303 Fear Faith Revenge

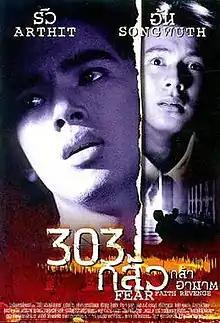
Thai Film Poster

303 Fear Faith Revenge is a 1998 Thai slasher film starring Taya Rogers, Arthit Ryu, and Ananda Everingham. In this film, an investigation into a star student's suicide results in several students being stranded in their closed school where they are hunted and killed one by one.